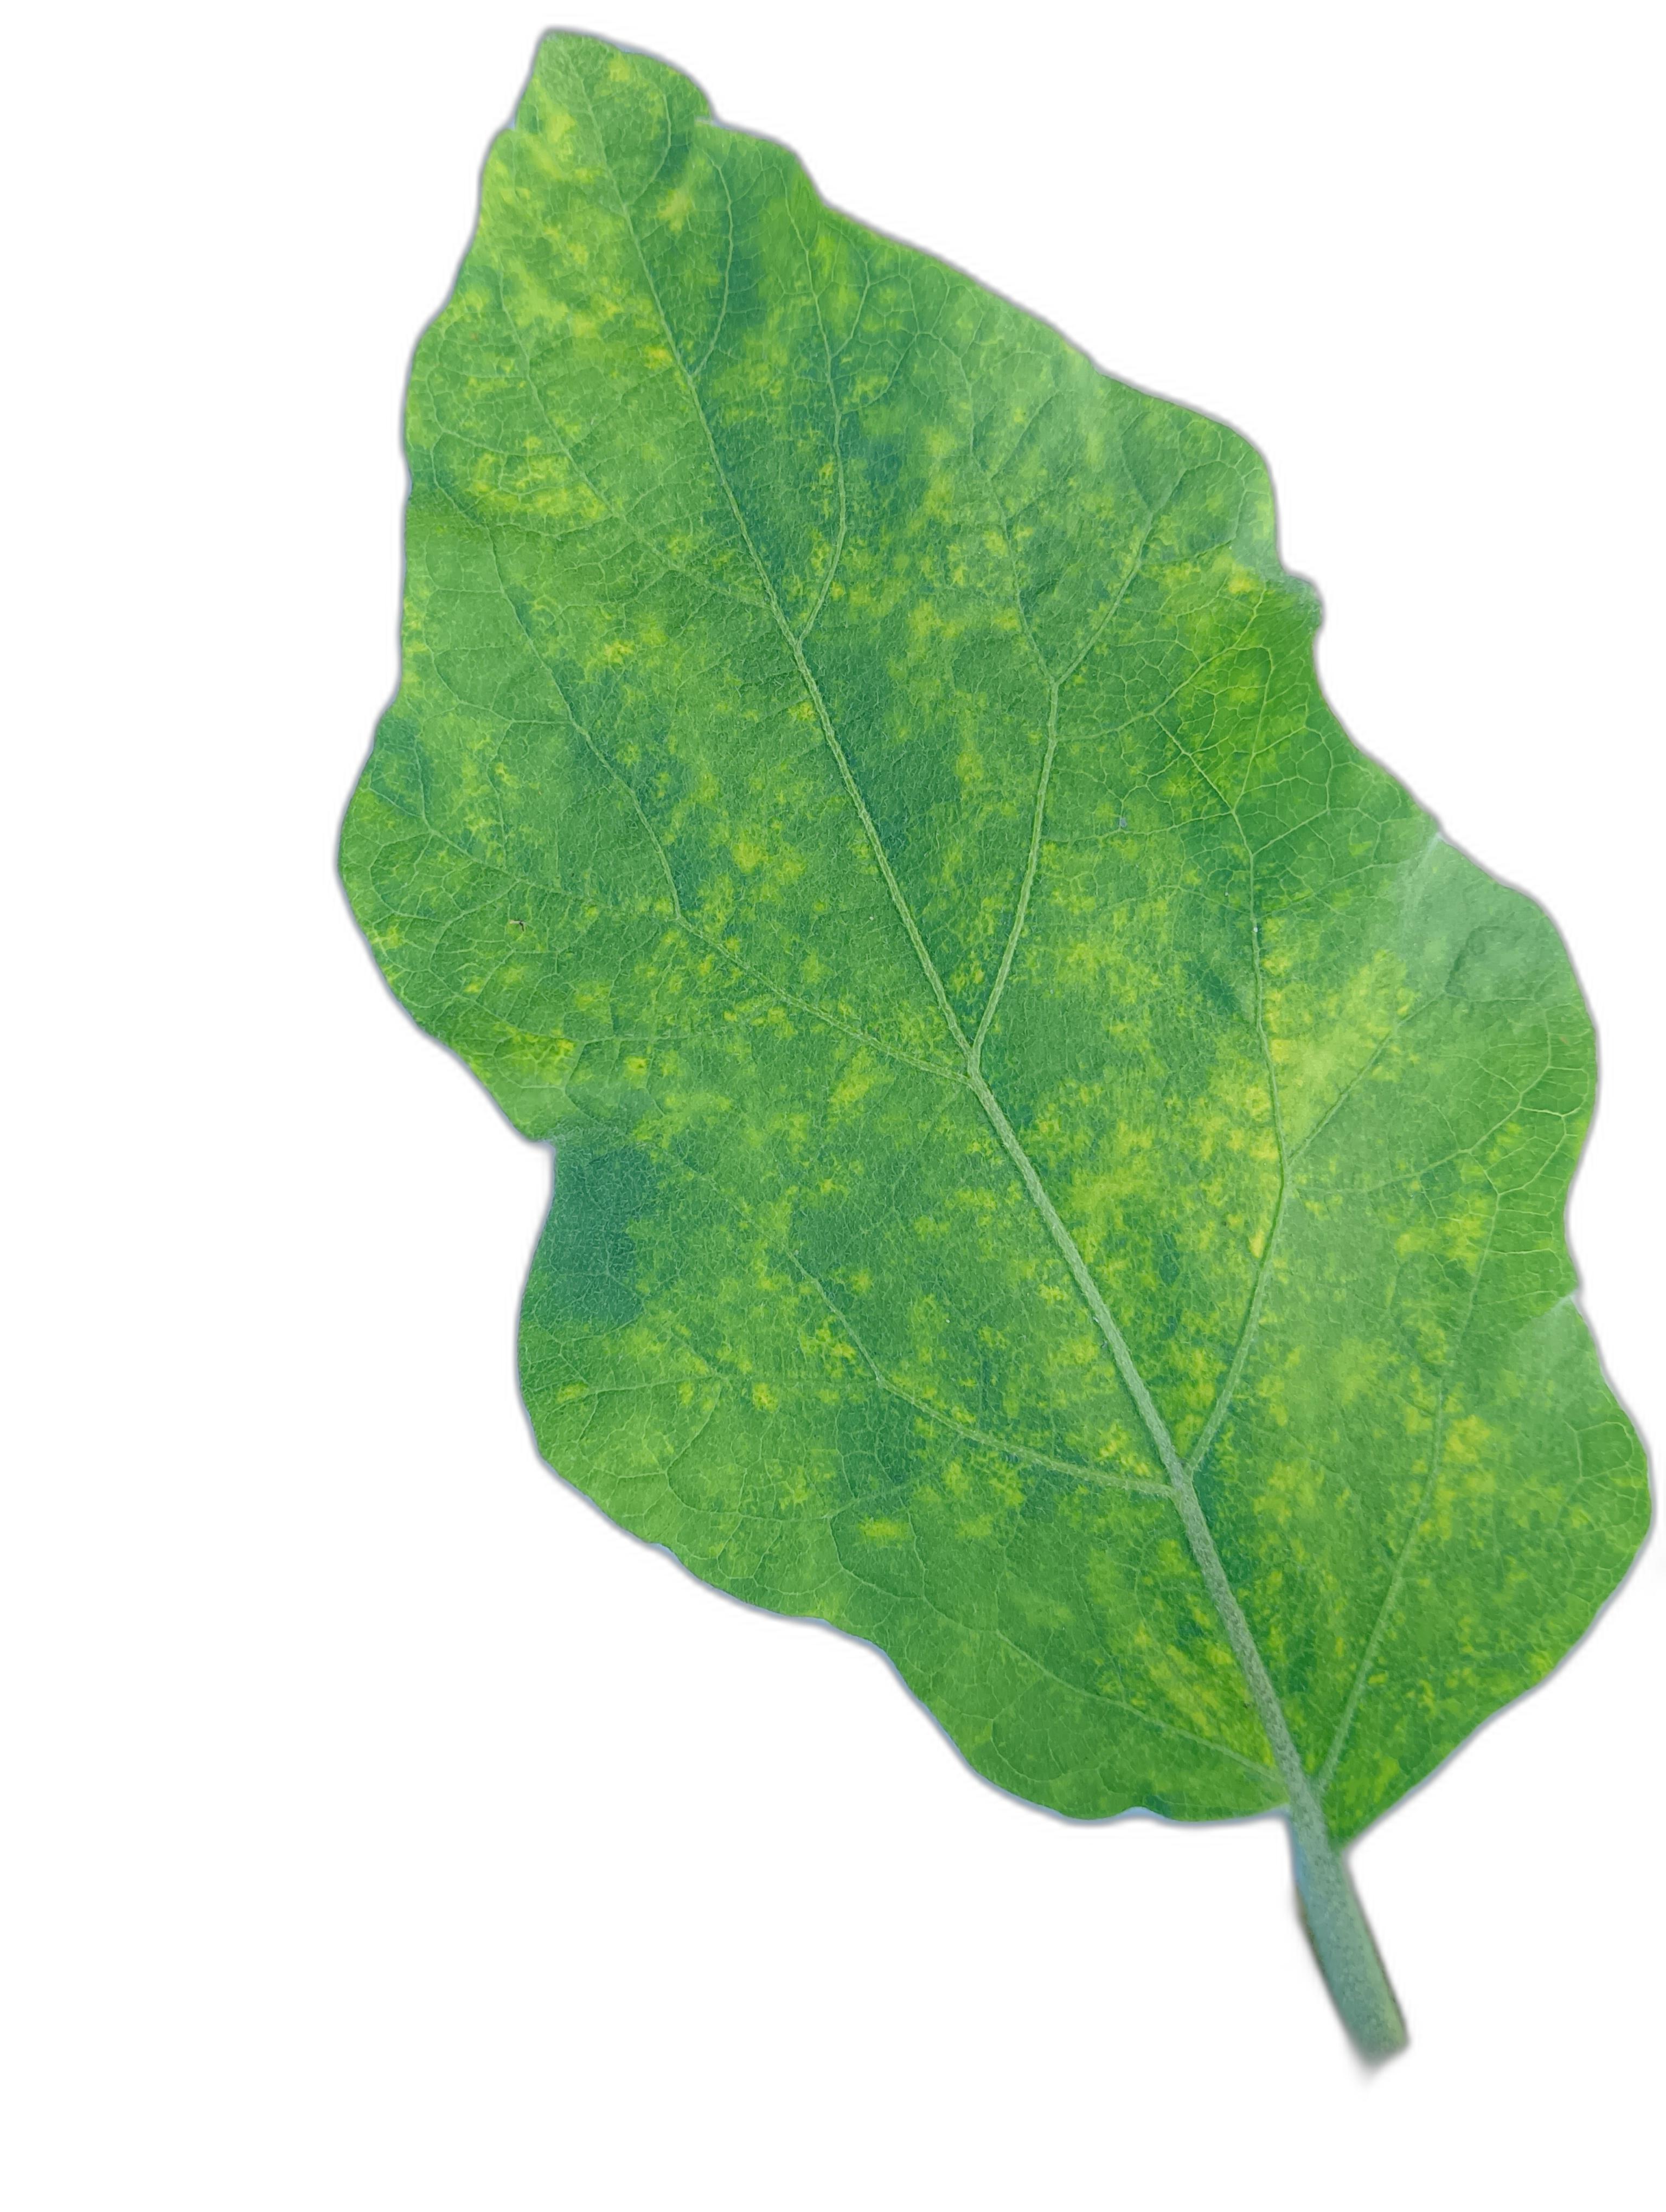
Label: Mosaic Virus Disease